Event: Nepal Earthquake
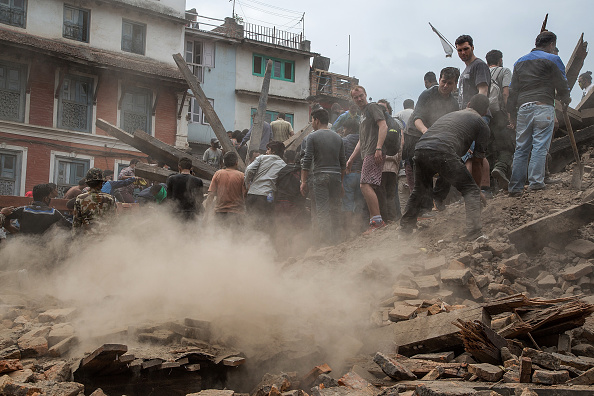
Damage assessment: damage